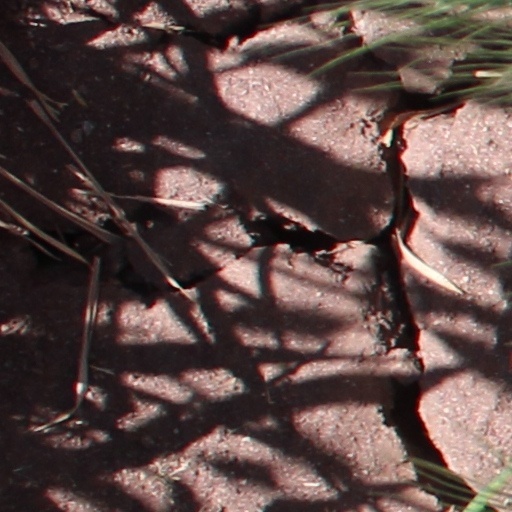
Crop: wheat